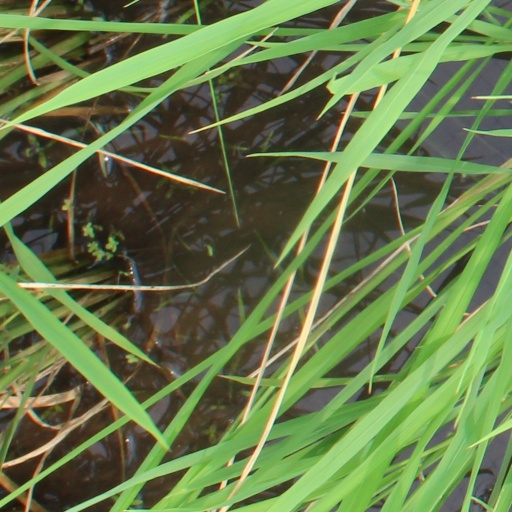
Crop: rice